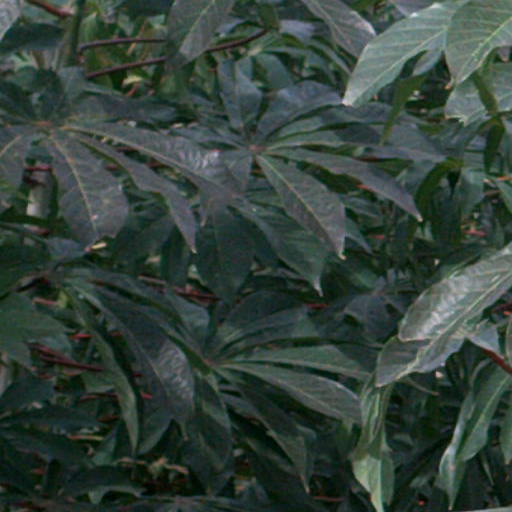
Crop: cassava